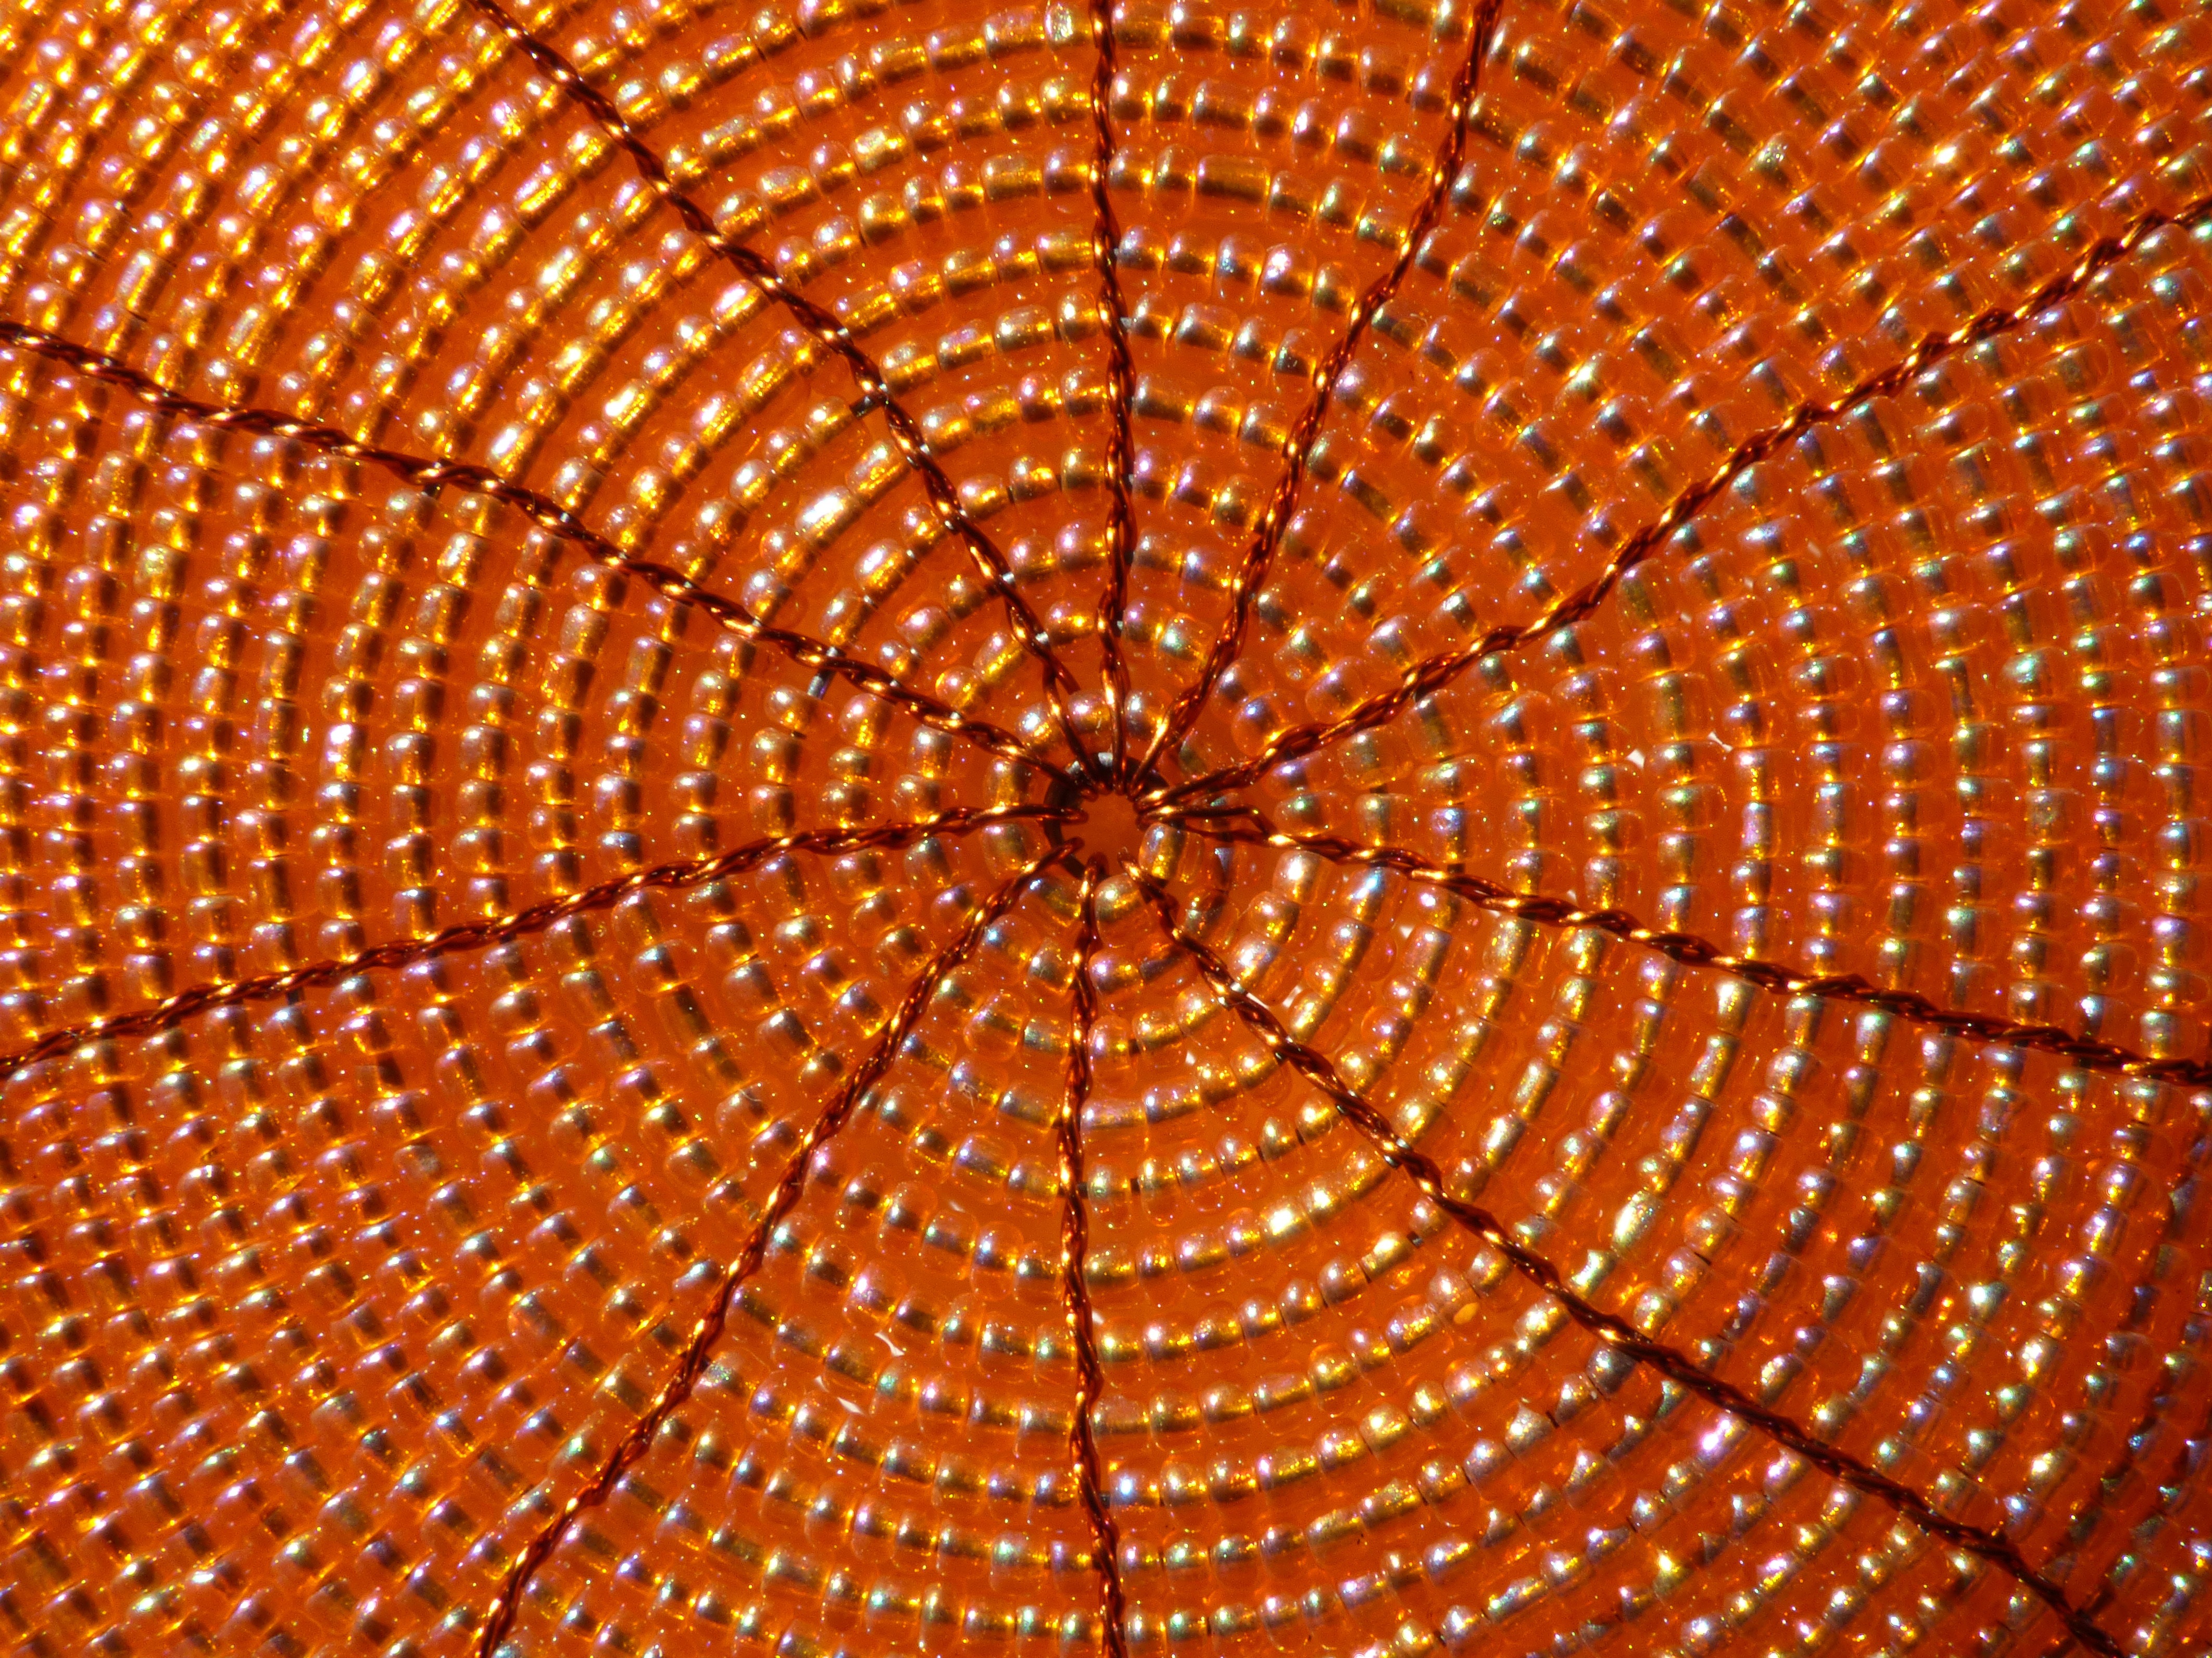
decoration, orange, pattern, line, material, circle, mat, design, symmetry, circles, honeycomb, accounts